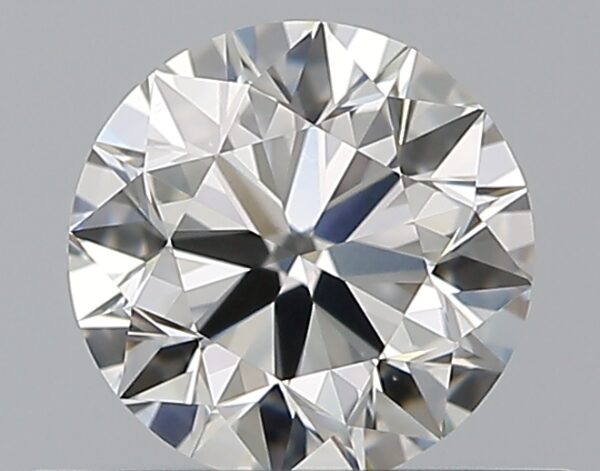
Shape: round
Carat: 0.5
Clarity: VS2
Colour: G
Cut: VG
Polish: EX
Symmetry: VG
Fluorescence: N
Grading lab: GIA
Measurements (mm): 5.02 x 5.05 x 3.16